Morris Ital

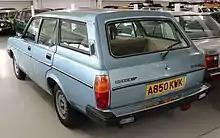
1984 Morris Ital SLX rear

The Ital was given the design code ADO73 F/L (as it was considered a facelift of the Series 2 ADO73 Marina launched in 1976) and was first launched on 1 July 1980. It took its name from Giorgetto Giugiaro's Italdesign studio, which had been employed by BL to manage the re-engineering of the Morris Marina, produced by the company since 1971. Although BL's advertising emphasised the car's connection with the Italian design house, Italdesign did not have a direct role in the styling of the new car, which had been handled in-house by Harris Mann. With a very limited budget to work with, Mann managed to give the car a more contemporary look through new door handles, prodigious use of plastic mouldings at the front, and very few sheet metal changes (all of the Ital's front body panels are interchangeable with those of the Marina). Saloons gained a restyled boot lid and much larger rear tail lights. The estates were almost unchanged at the rear compared to their Marina predecessors.